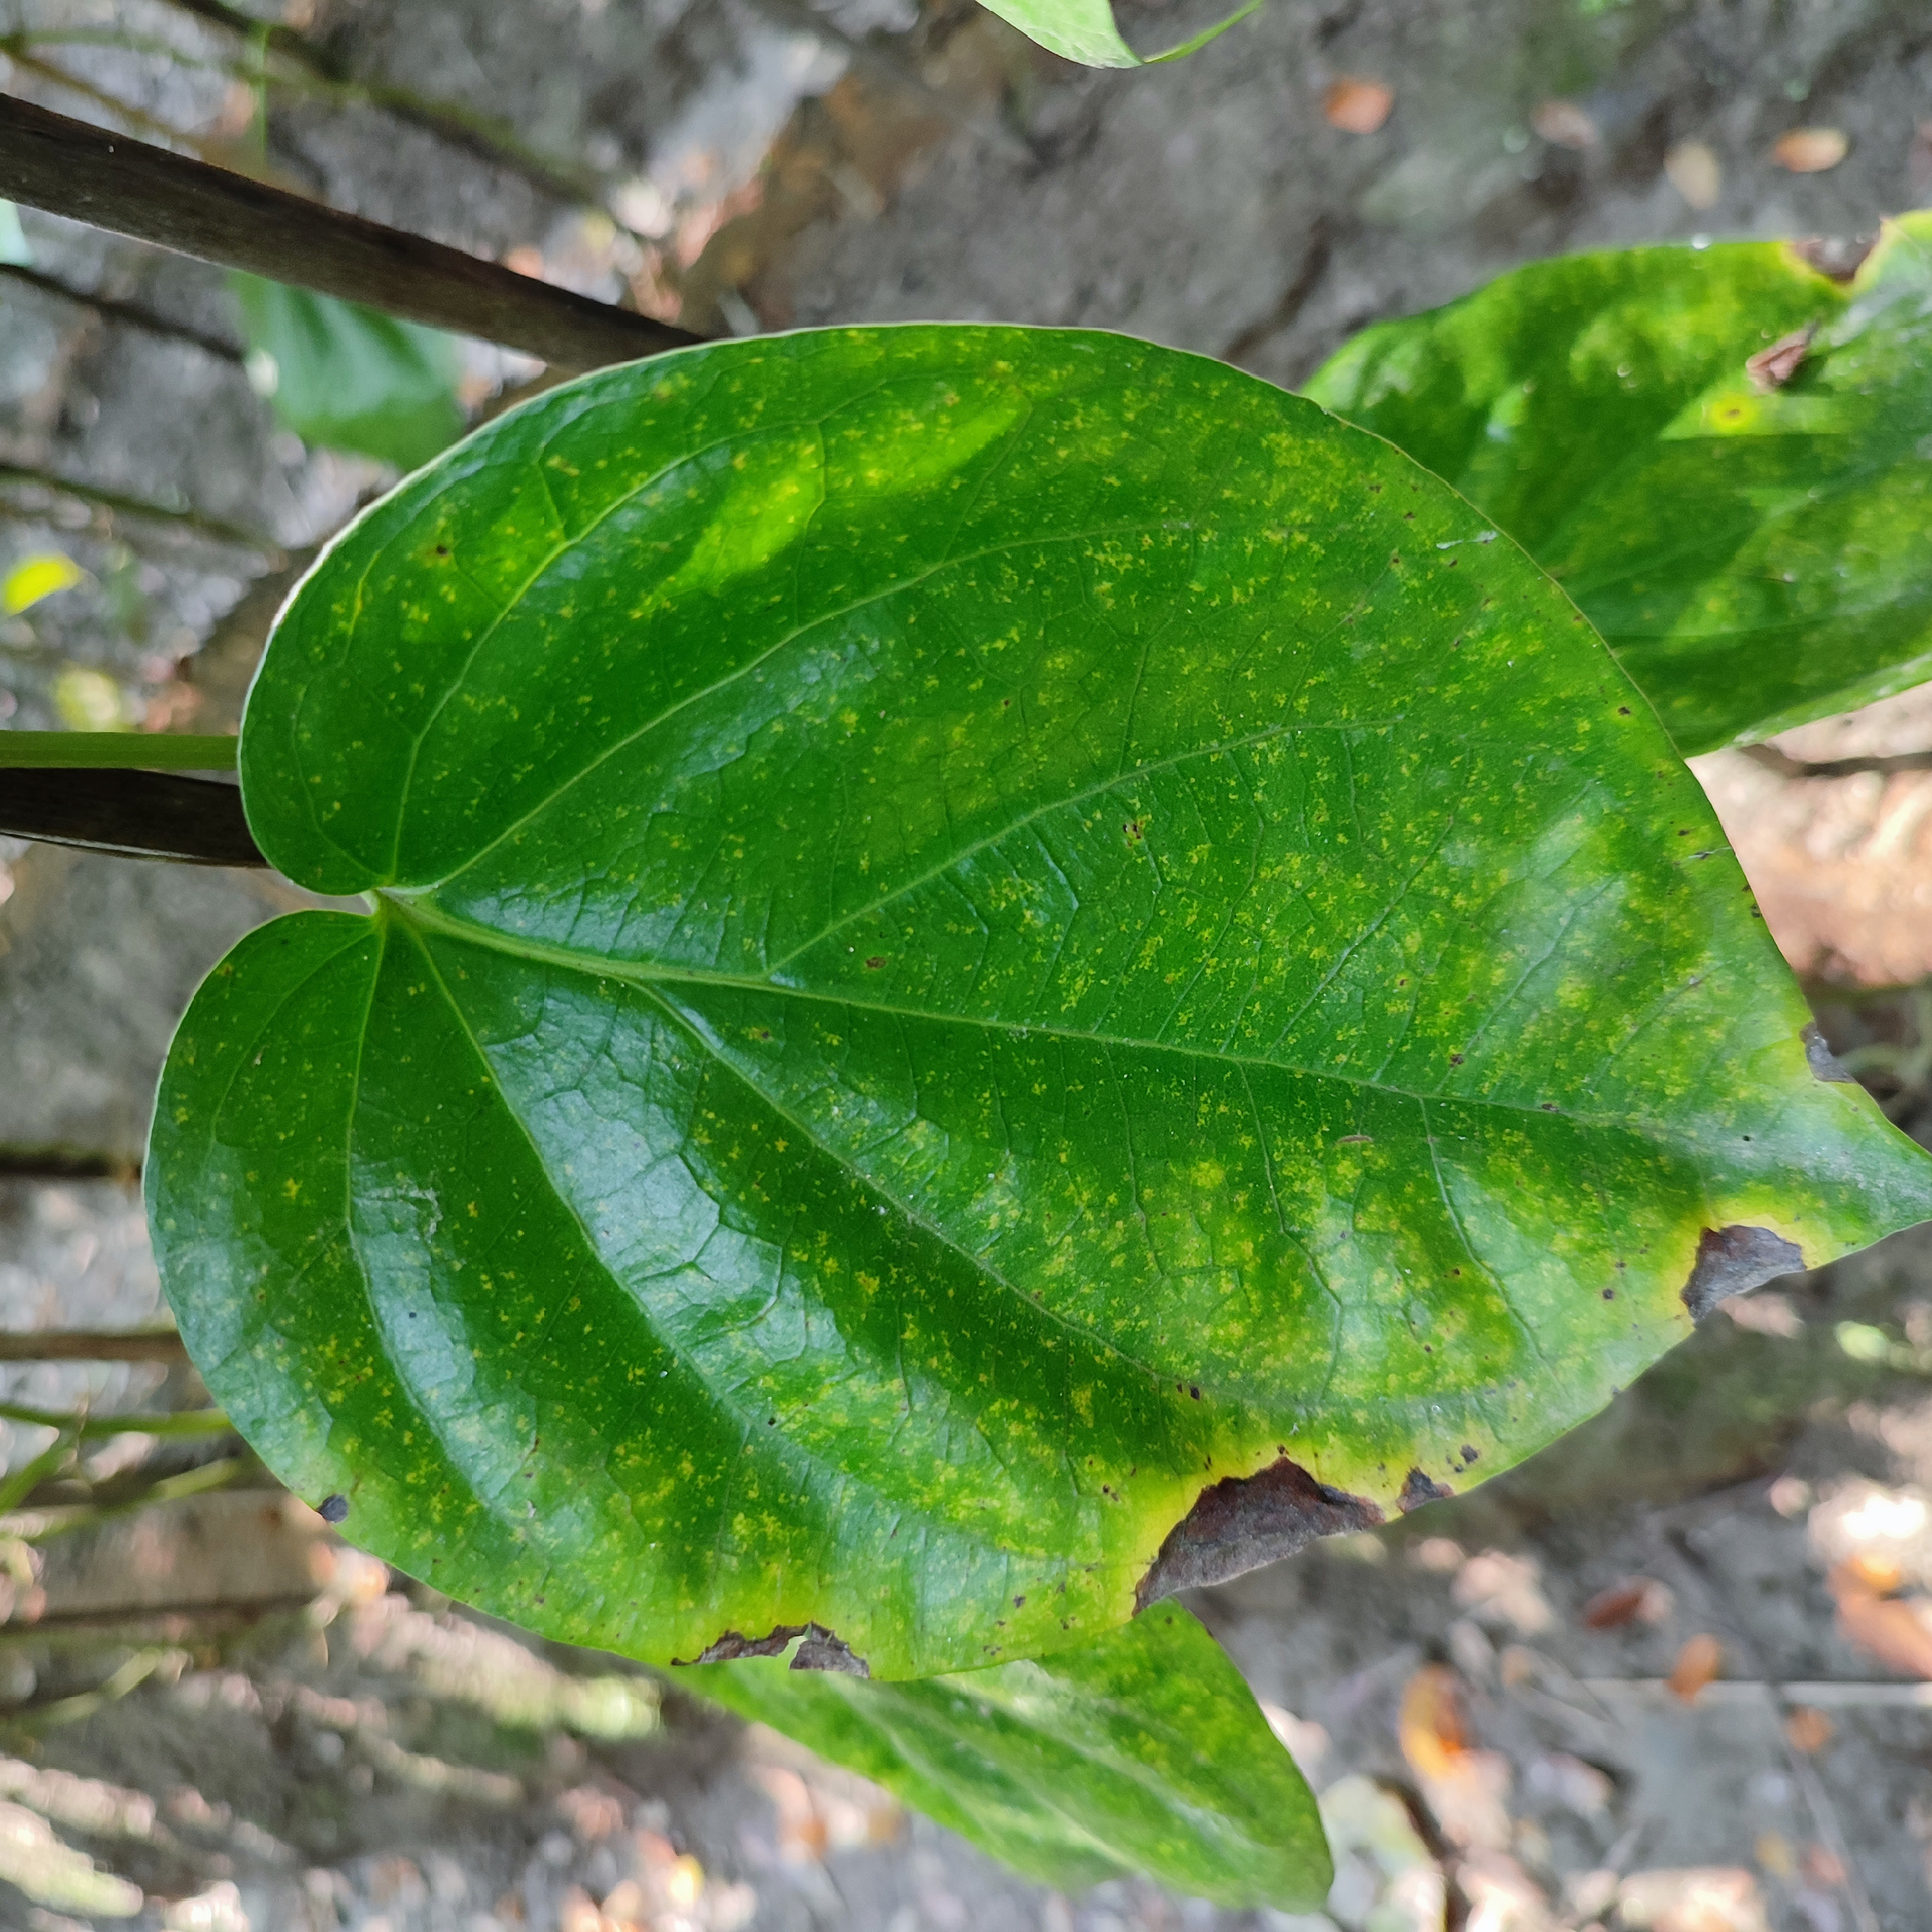
Label: Bacterial_Leaf_Disease